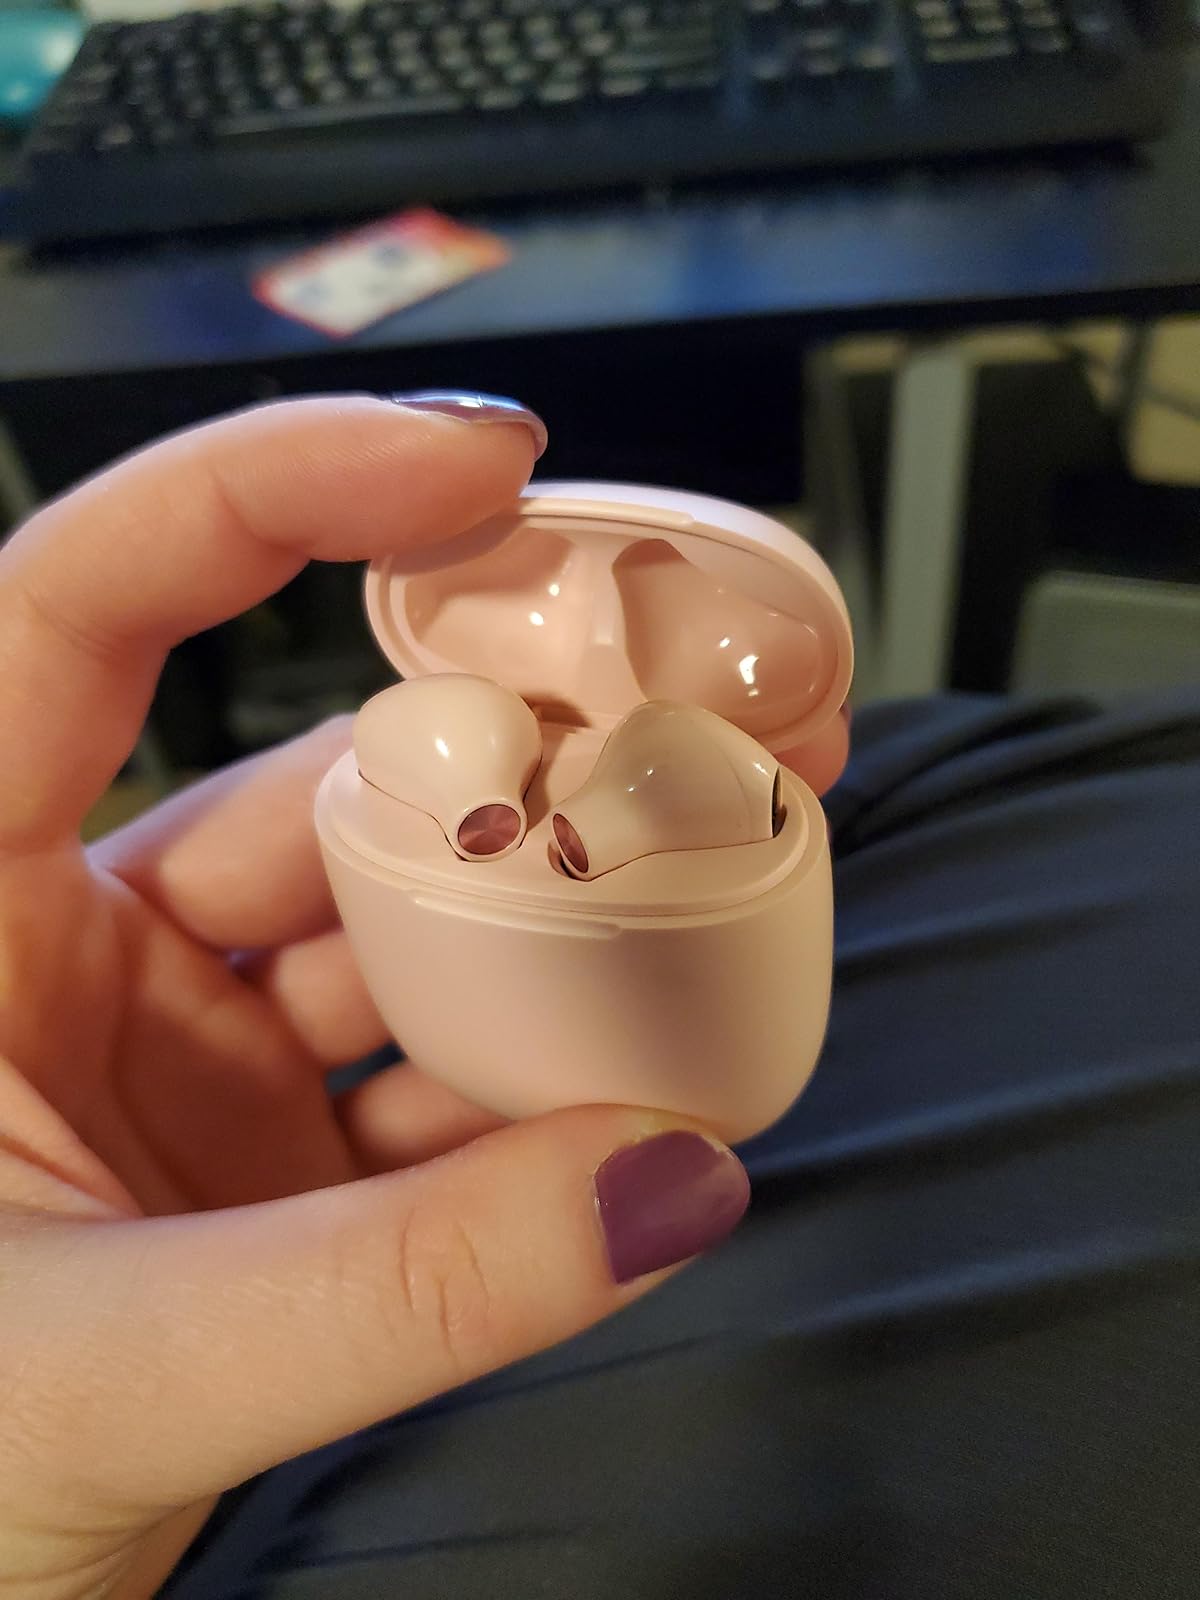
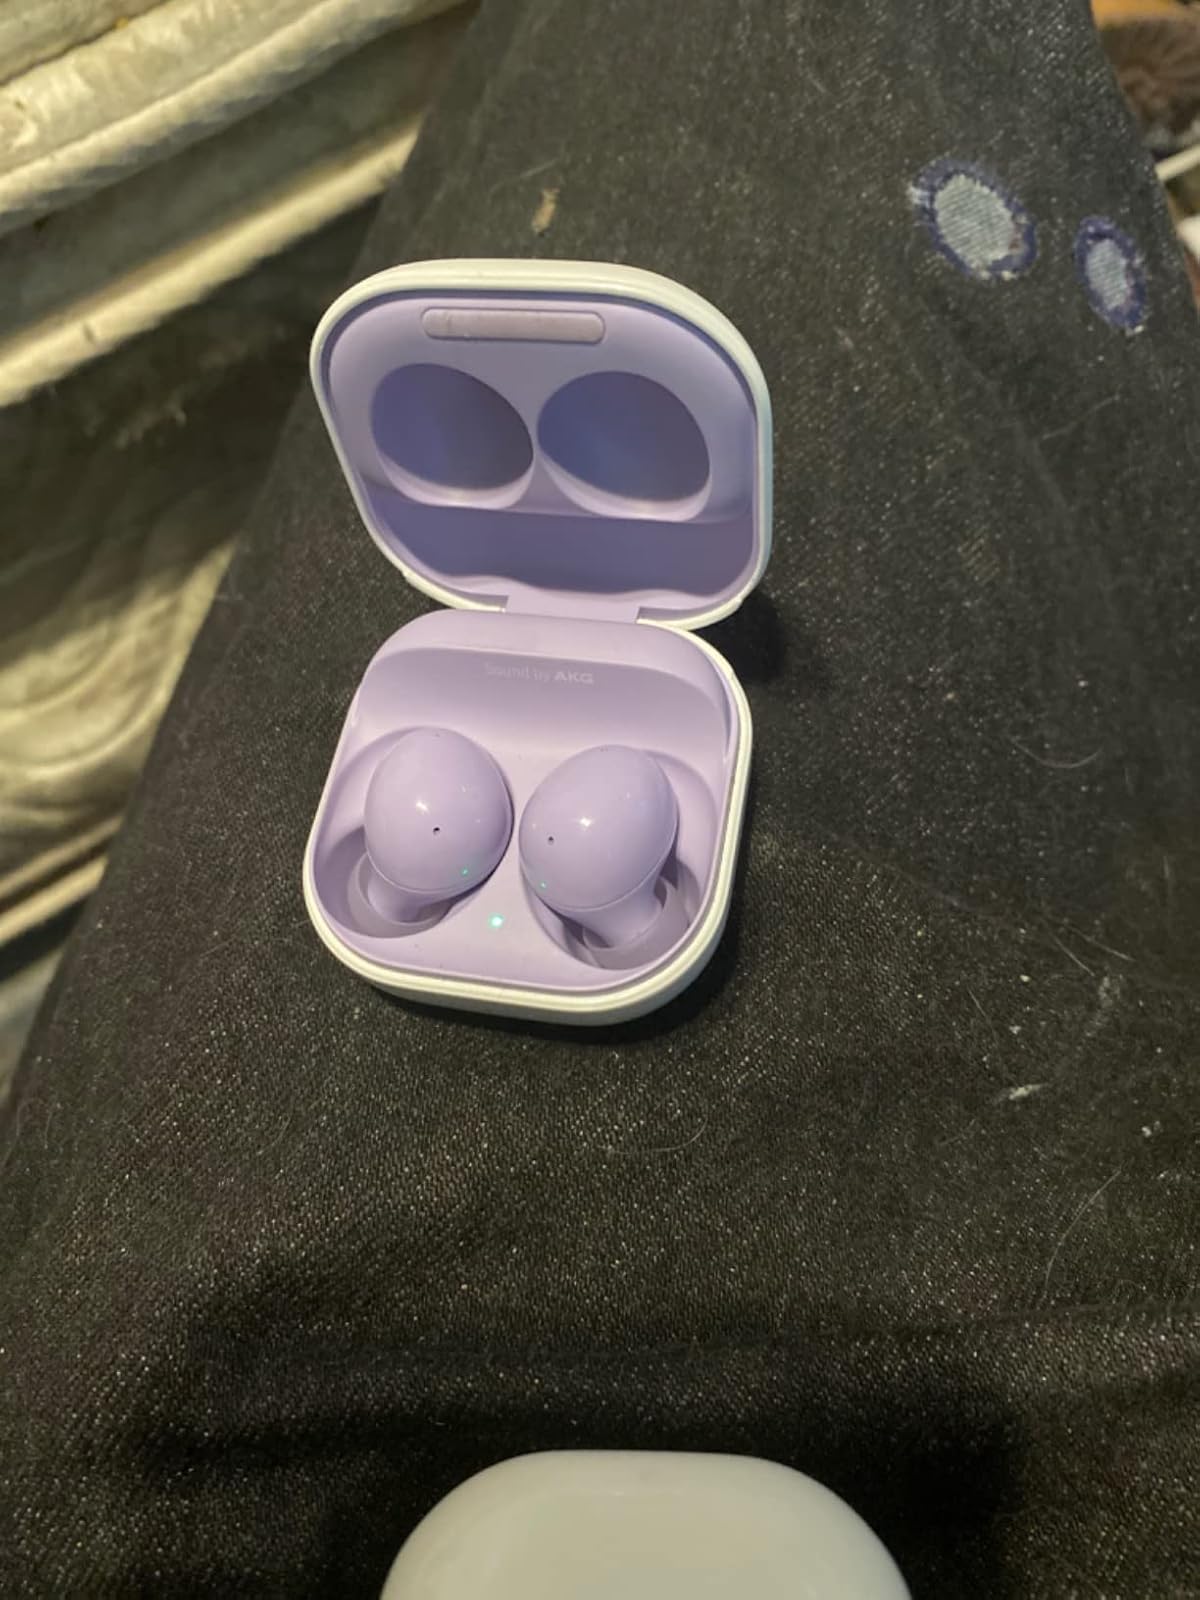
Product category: earbuds
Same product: no